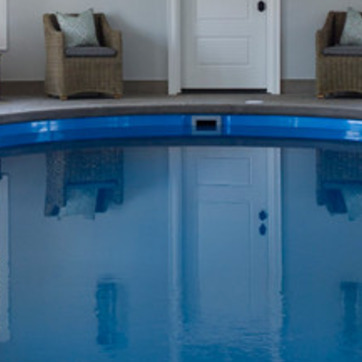
Material: water